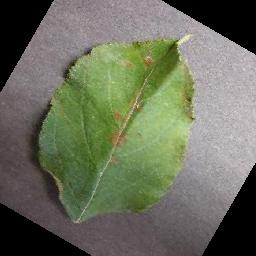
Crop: apple
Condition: cedar_rust